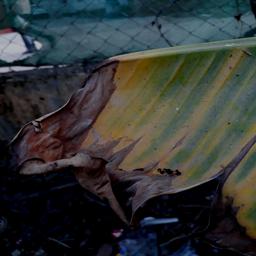
Label: POTASSIUM DEFICIENCY